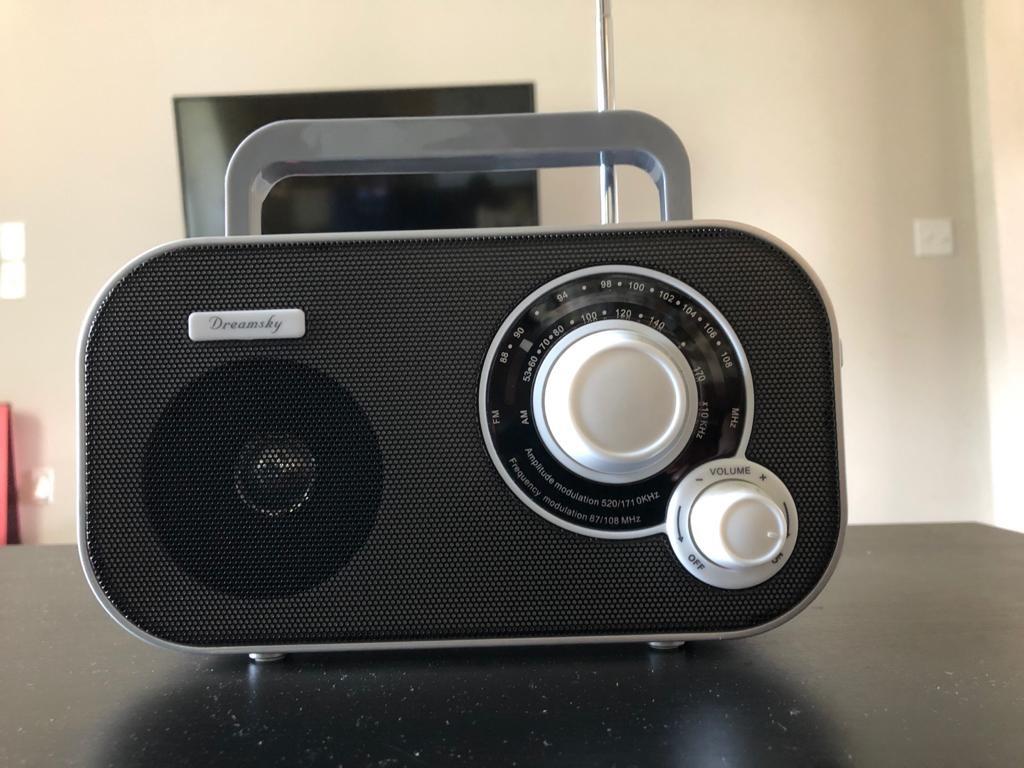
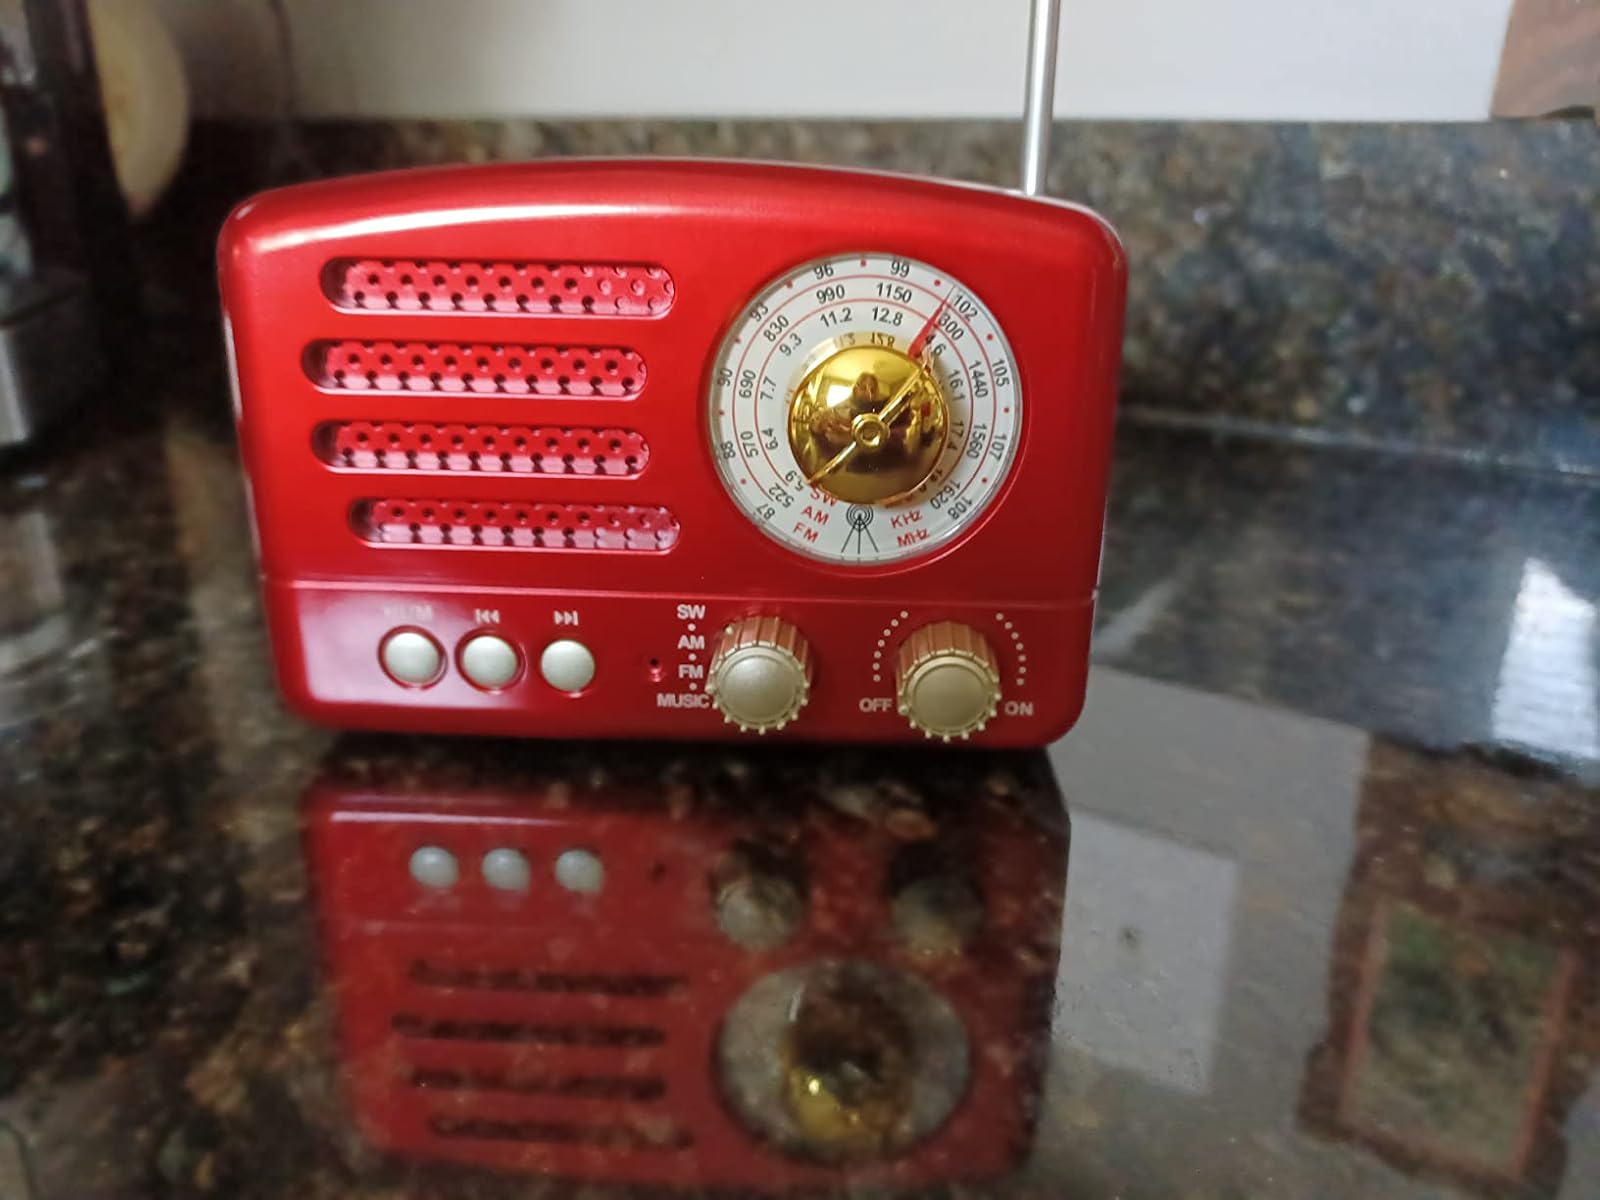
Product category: radio
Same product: no